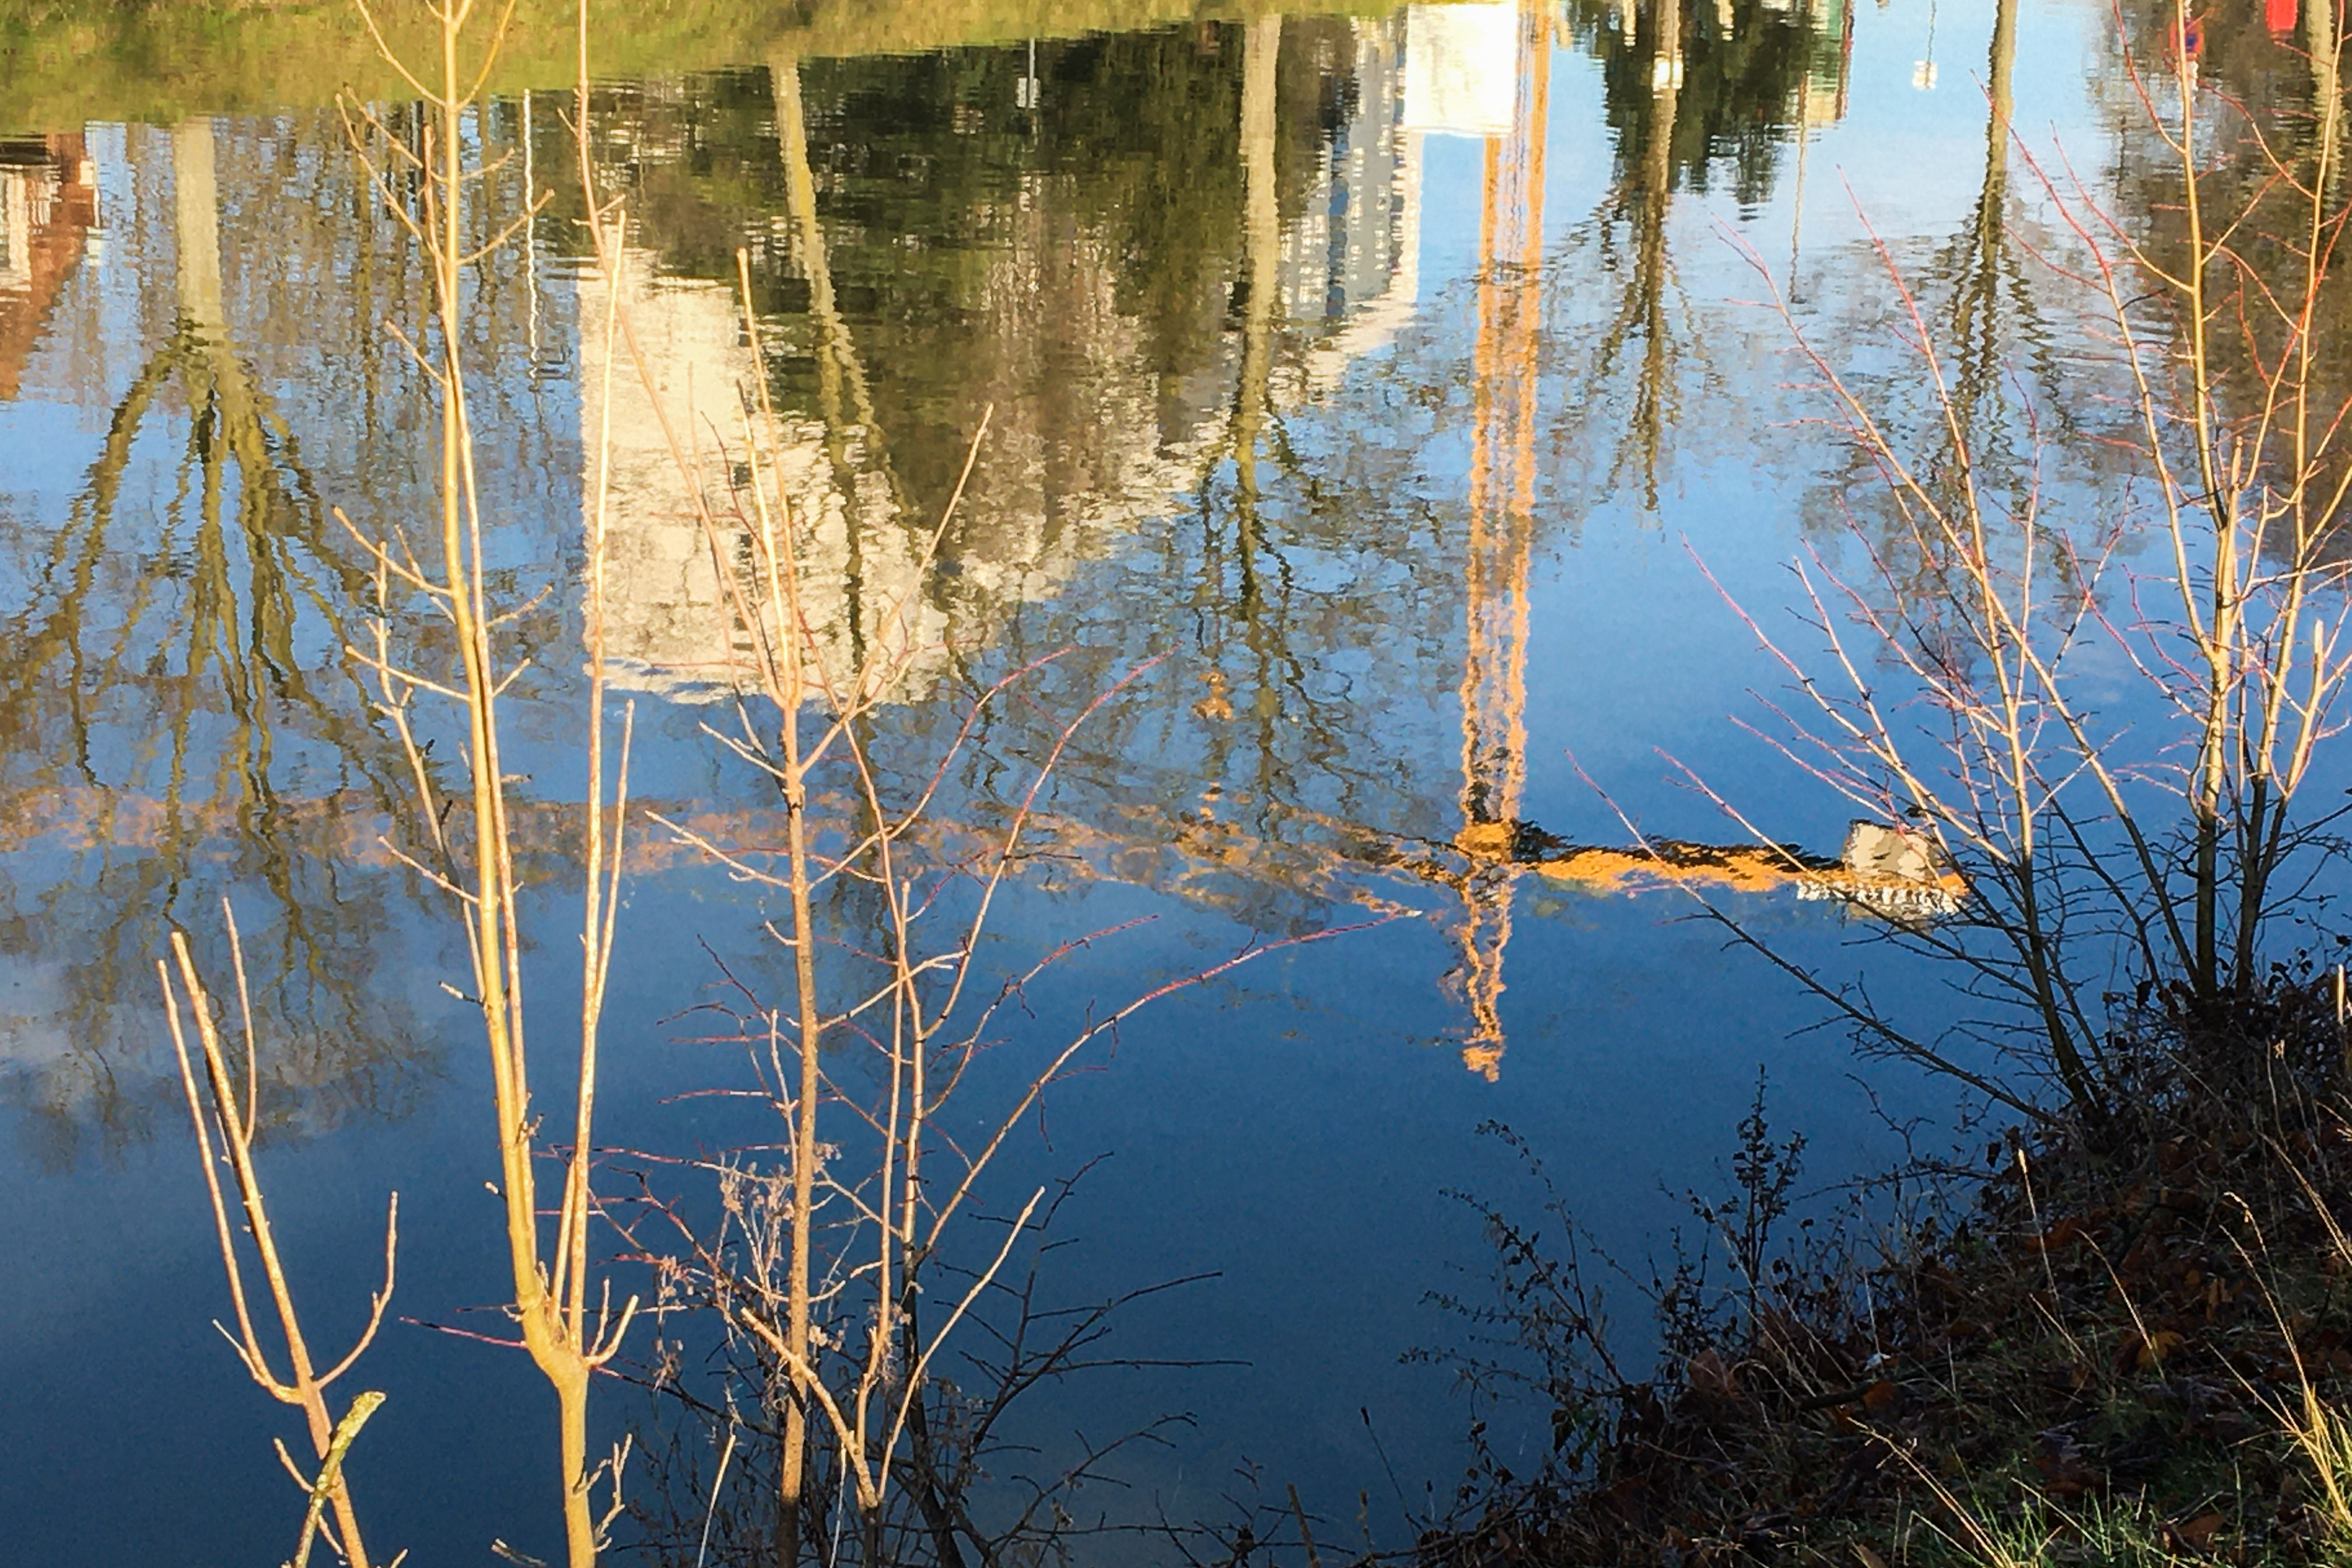
winter, reflection, light, lines, water, water resources, plant community, leaf, nature, wood, natural landscape, azure, branch, trunk, twig, lake, vegetation, sunlight, biome, grass, watercourse, bank, lacustrine plain, woody plant, landscape, deciduous, plant, morning, forest, Tints and shades, riparian zone, grass family, calm, woodland, electric blue, wetland, temperate broadleaf and mixed forest, tree, riparian forest, reservoir, pond, marsh, nature reserve, Northern hardwood forest, old growth forest, floodplain, bog, shadow, tropical and subtropical coniferous forests, grove, plant stem, autumn, jungle, loch, evening, bayou, Freshwater marsh, night, birch family, swamp, fen, river